Ringway 3 (Hanoi)

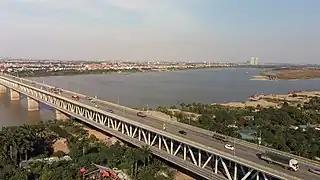
Thăng Long bridge looking south toward central Hanoi.

Continuing northbound as Phạm Hùng Boulevard, Ringway 3 pass through some of the first developed area of western Hanoi in the mid-2000s, including National Convention Center, Nam Trung Yên and Mỹ Đình. A notable landmark along this route is the Landmark Hanoi Towers, the tallest building in Hanoi and second-tallest building in Vietnam (after Landmark 81 building in HCMC).